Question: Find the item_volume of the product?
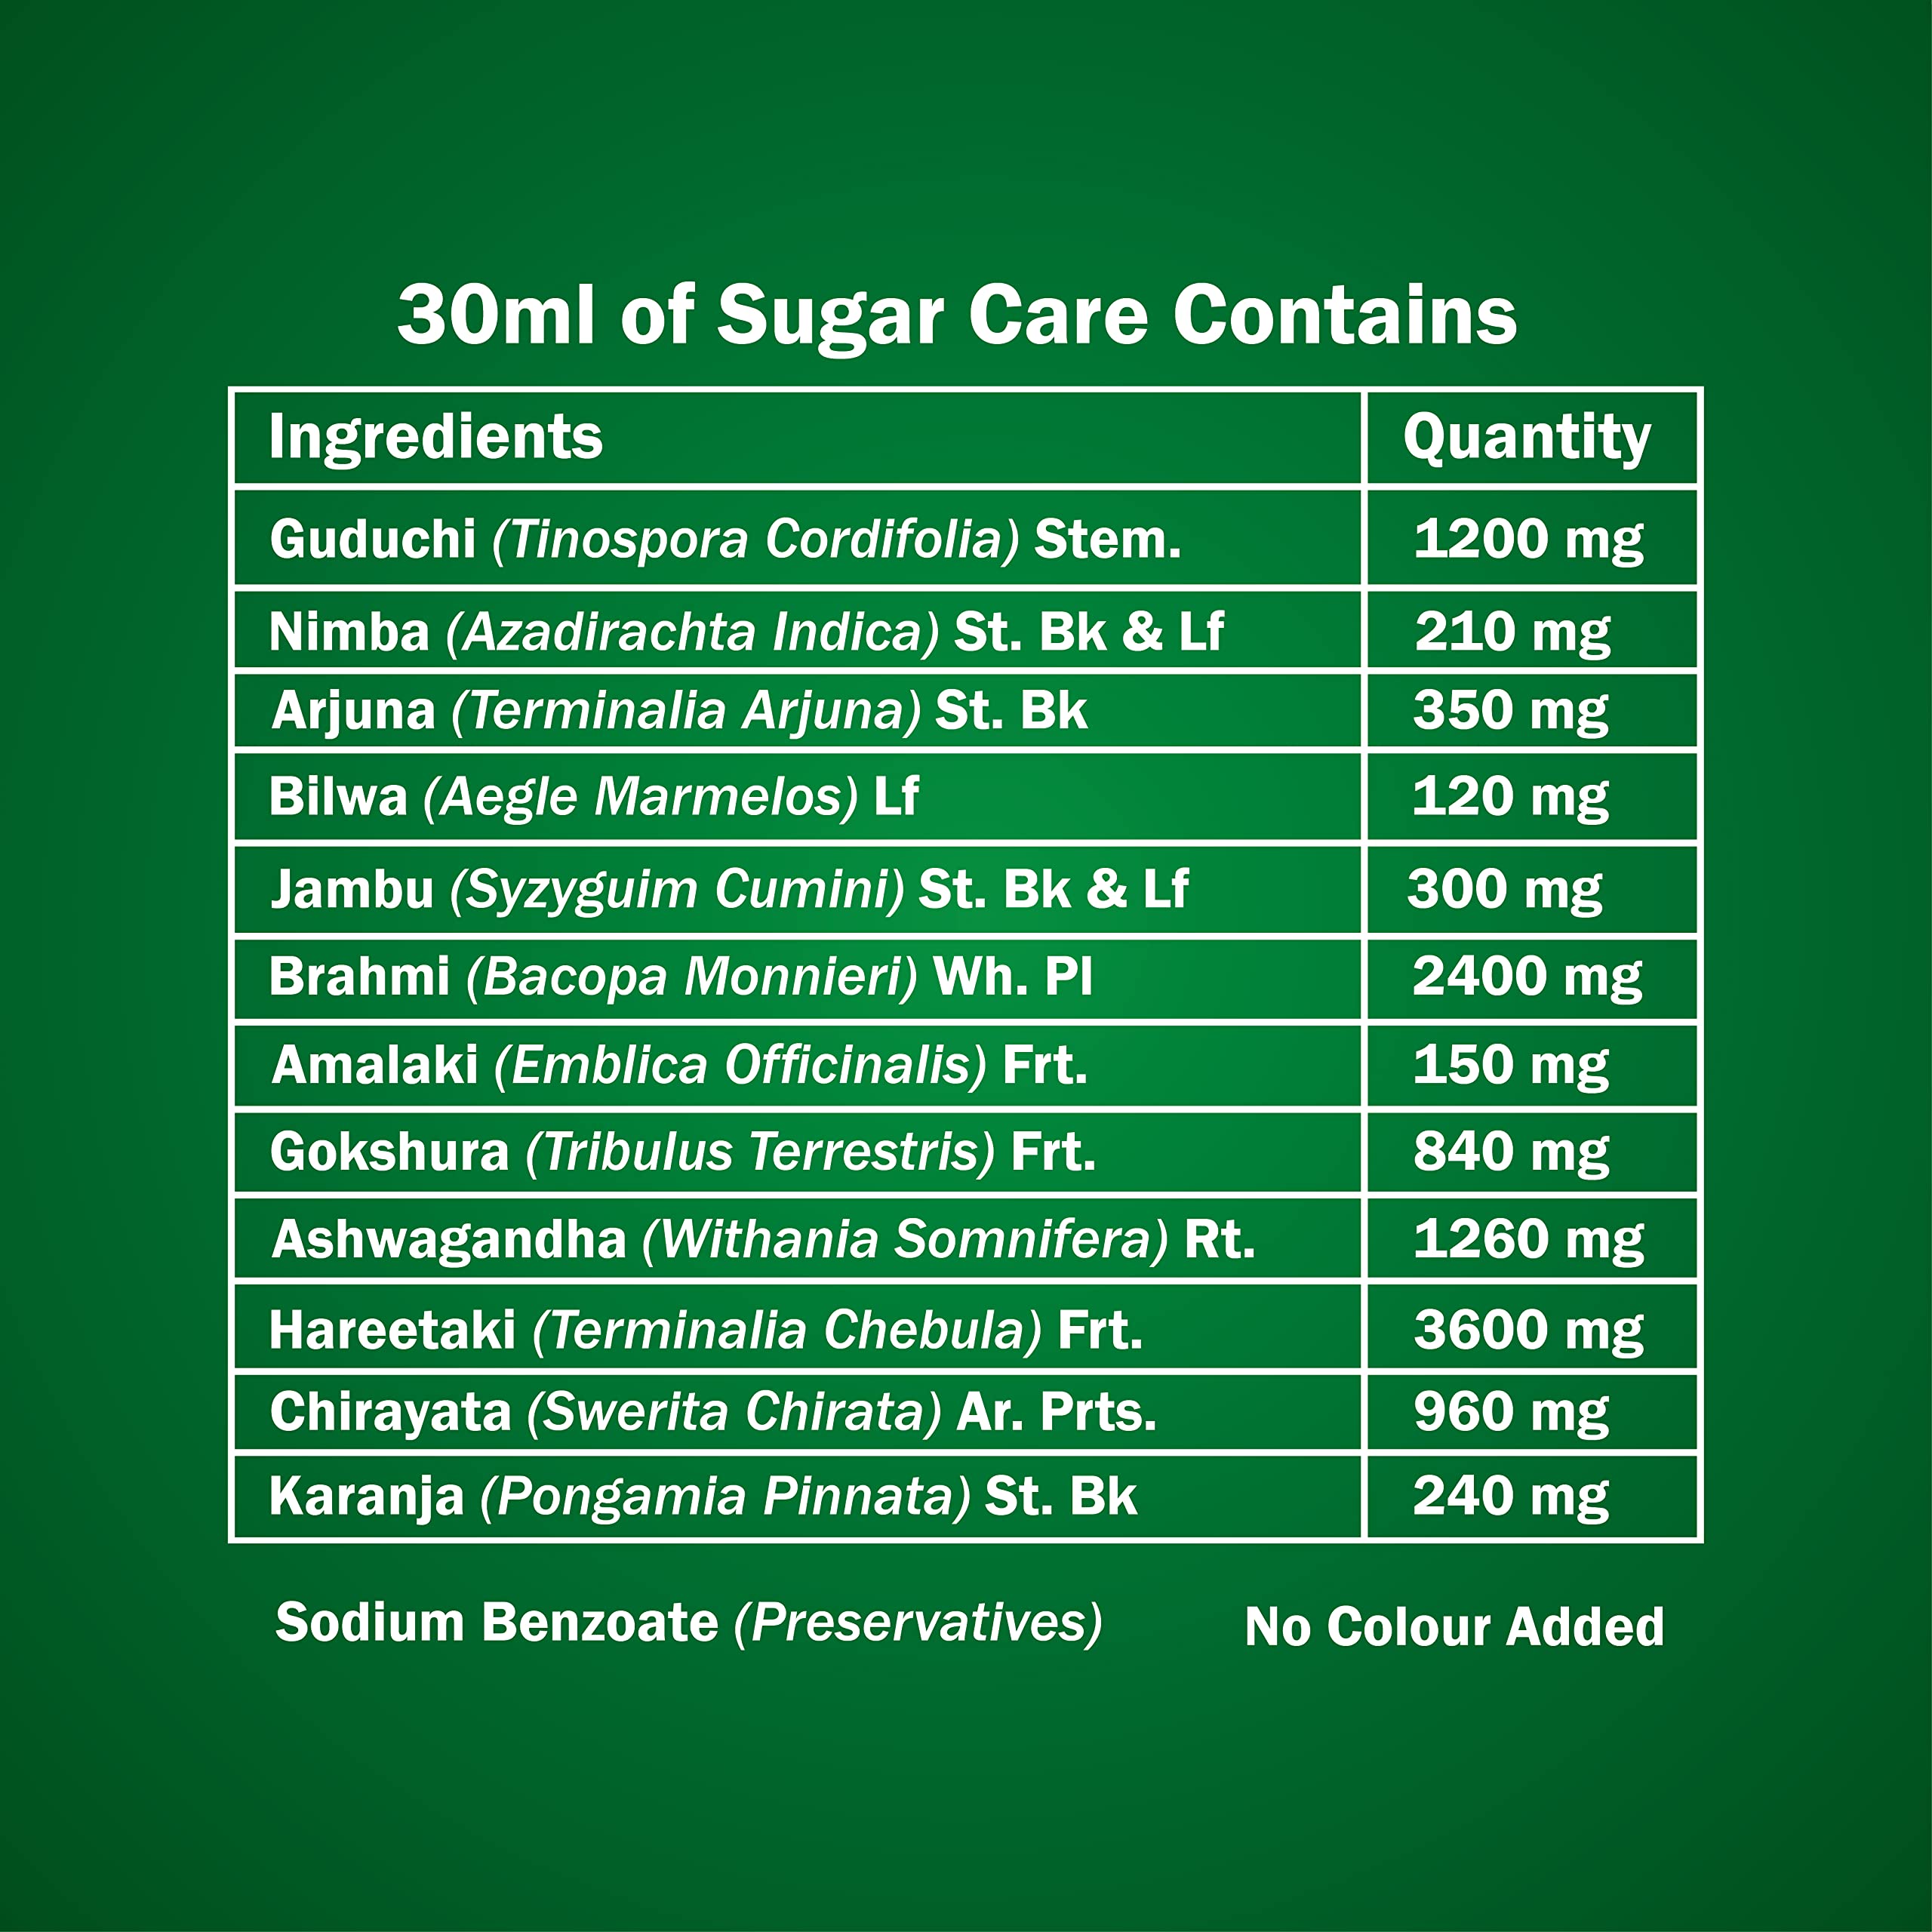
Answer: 30.0 millilitre